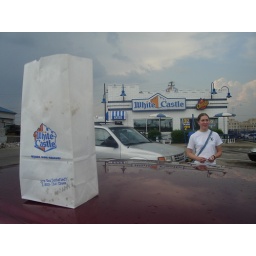
fueled by white castle